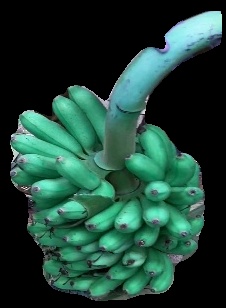
Variety: rasbale
Grade: grade1